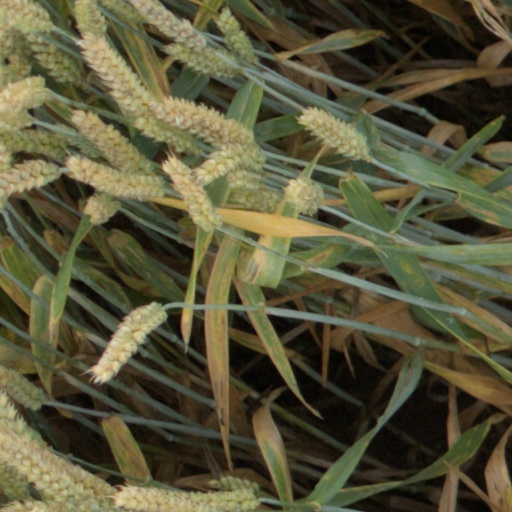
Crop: wheat